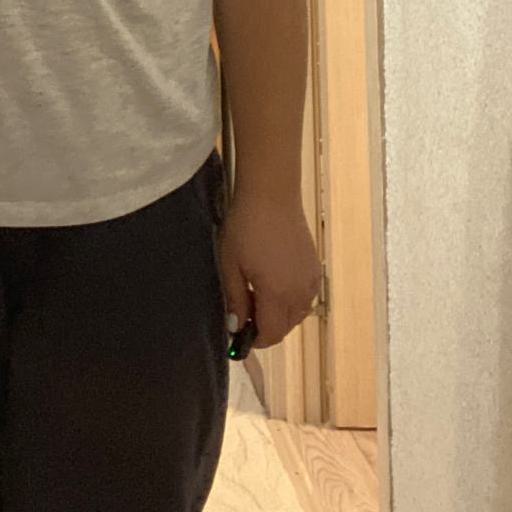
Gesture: no_gesture